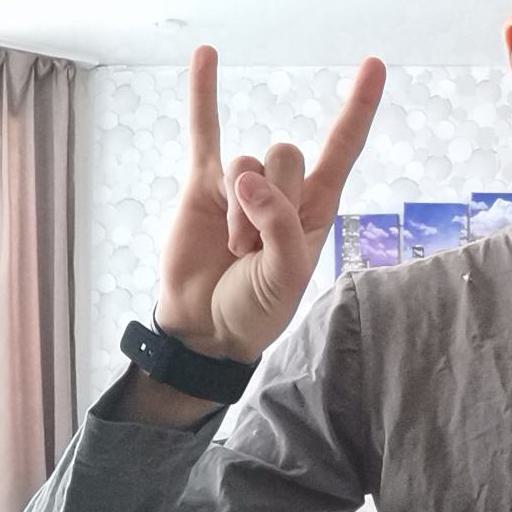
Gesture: rock